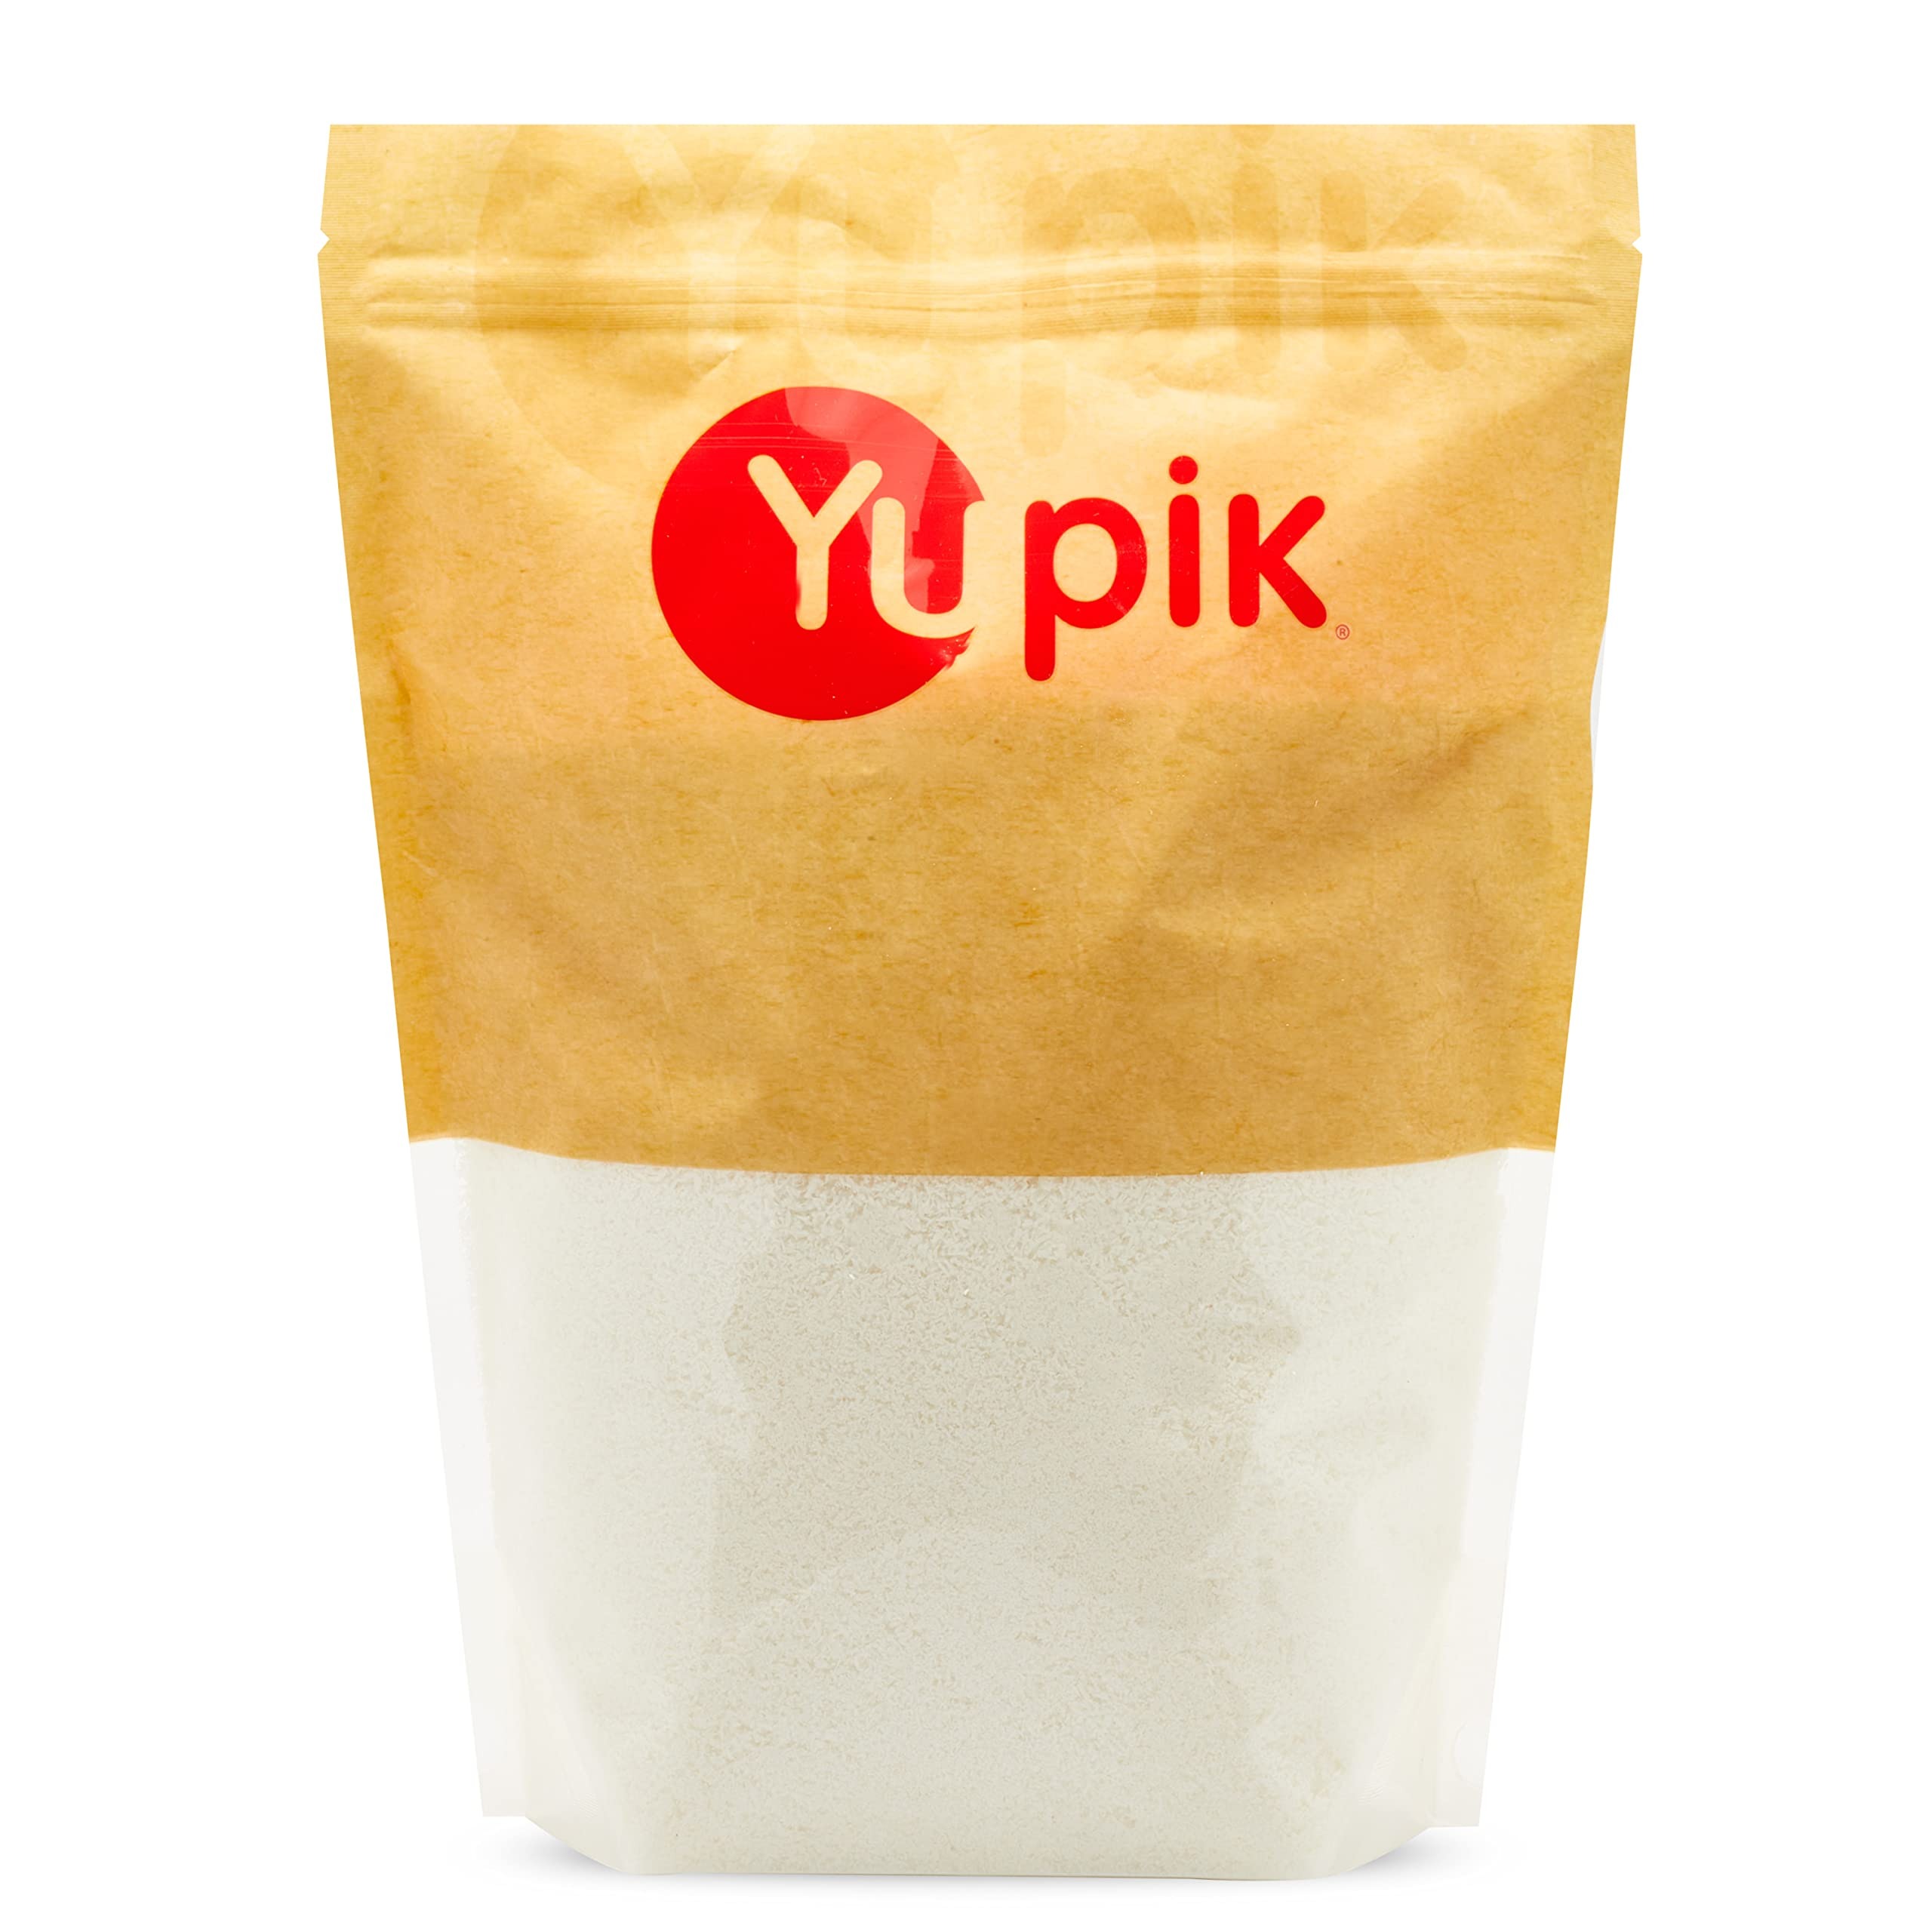
Item Name: Yupik Shredded, Unsweetened Coconut, 35.3 Ounce
Bullet Point 1: High in fiber
Bullet Point 2: Ideal for baking or as a topping
Bullet Point 3: Finely shredded, delicious and fragrant
Bullet Point 4: Keep cool and dry
Bullet Point 5: Produced without the use of primate labor
Value: 35.3
Unit: Ounce

Price: 35.82